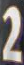
Number: 2